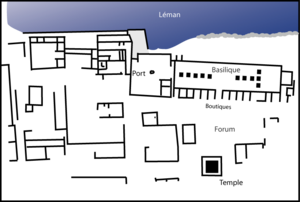
Lousonna est un vicus gallo-romain situé dans le quartier actuel de Vidy à Lausanne.